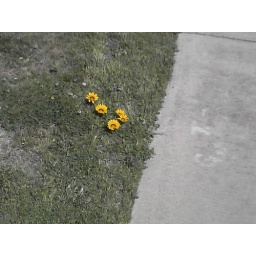
Some flowers standing out alone in this neatly trimed lawn